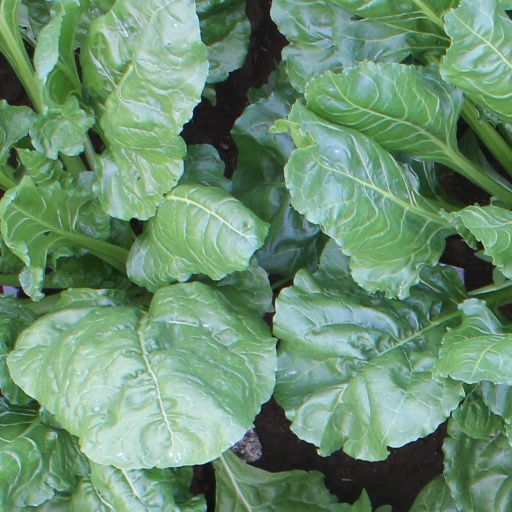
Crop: sugar beet